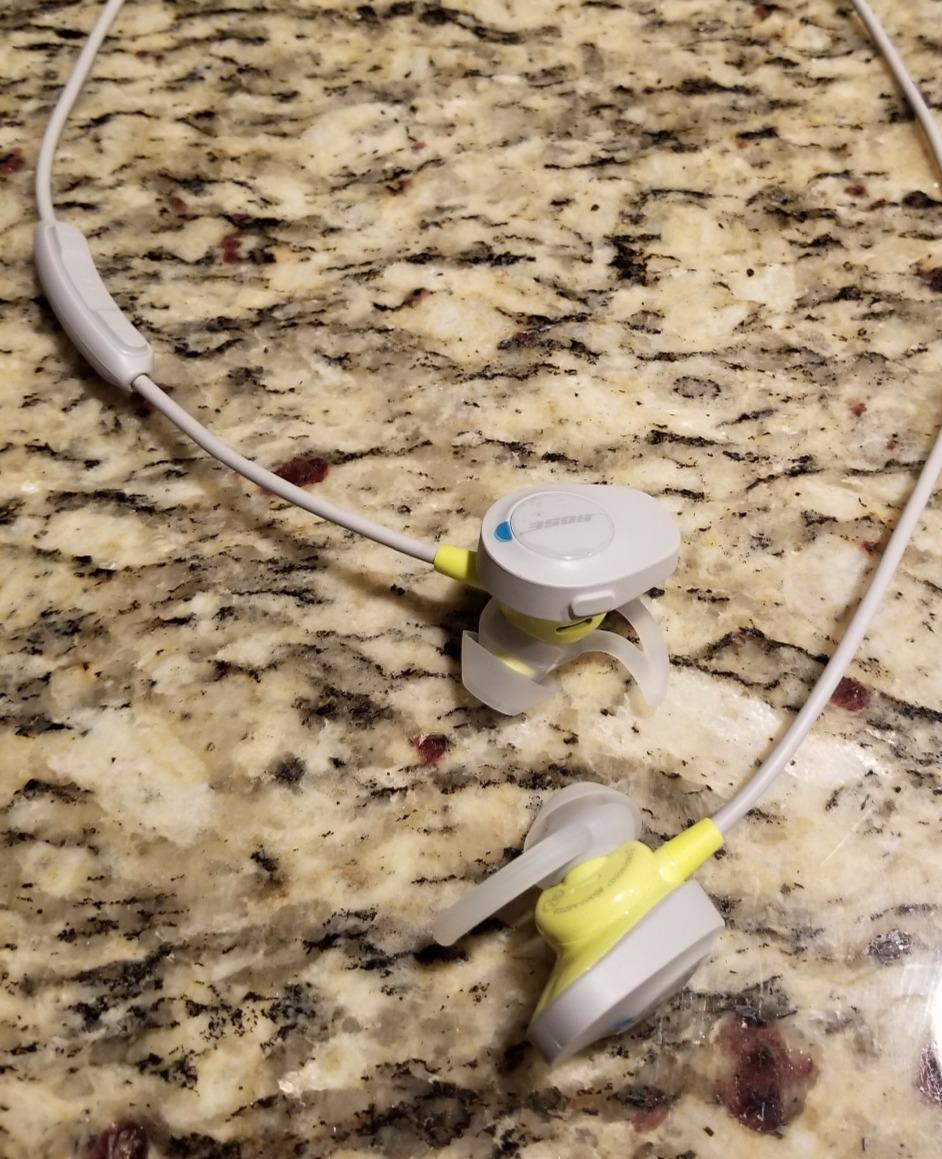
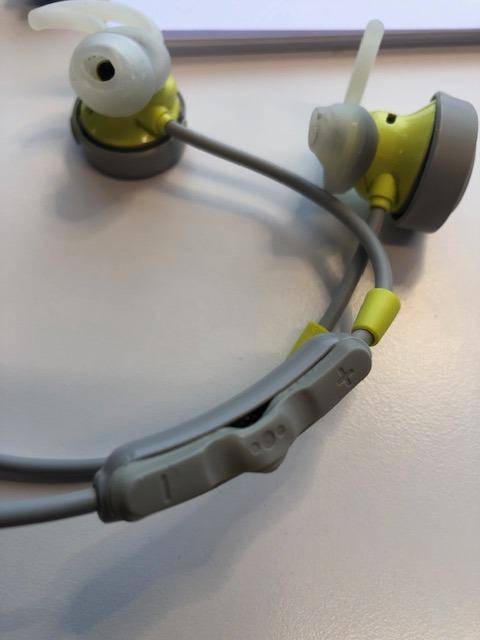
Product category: headphones
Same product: yes